Free Iraqi Forces

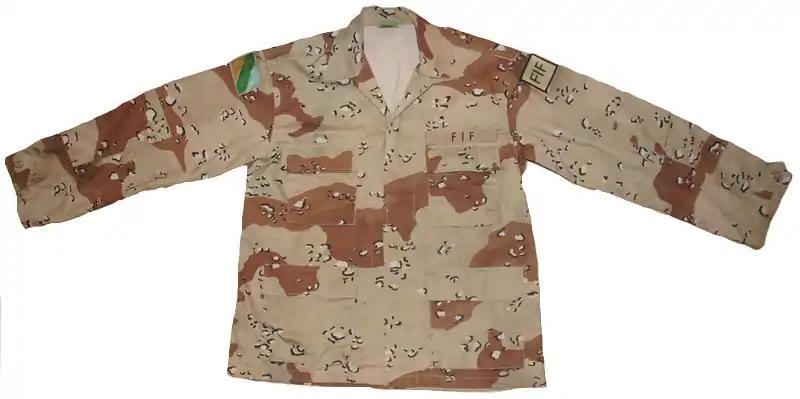
Free Iraqi Forces (FIF) desert battle dress uniform with insignia (Private collection of P-E / Militariabelgium)

The original intent of the American Office of the Secretary of Defense was to recruit and train 3,000 Iraqi expatriates in Taszar, Hungary in preparation for the war. Recruitment, however, fell well below the target number, and were of dubious military utility, ranging from ages 18 to 55.